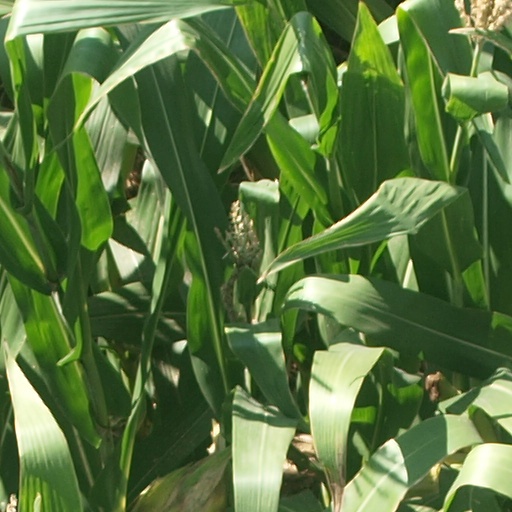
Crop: maize; corn